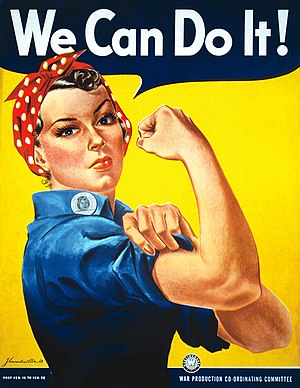
Rosie the Riveter / Plakater / Westinghouse plakat
"""We Can Do It!"" af J. Howard Miller"
Rosie the Riveter er et kulturelt ikon i USA som symbol på de amerikanske kvinder, der arbejdede som fabriksarbejdere under anden verdenskrig. Mange af kvinderne arbejdede på fabrikker, der producerede direkte til krigsindsatsen i form af våben og ammunition. Mange af disse kvinder tog under krigen helt nye jobs, hvor de afløste mændene, der gjorde militærtjeneste.